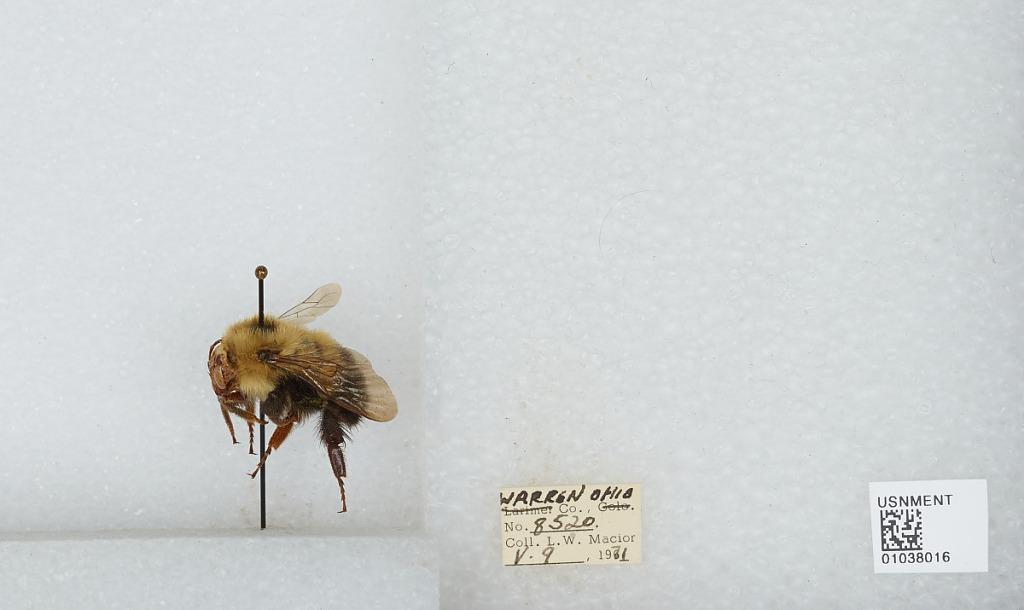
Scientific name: Bombus (Pyrobombus) vagans vagans Smith
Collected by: L. Macior
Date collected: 1971-5-9
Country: United States
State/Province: Ohio
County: Warren
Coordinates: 39.4242, -84.1856